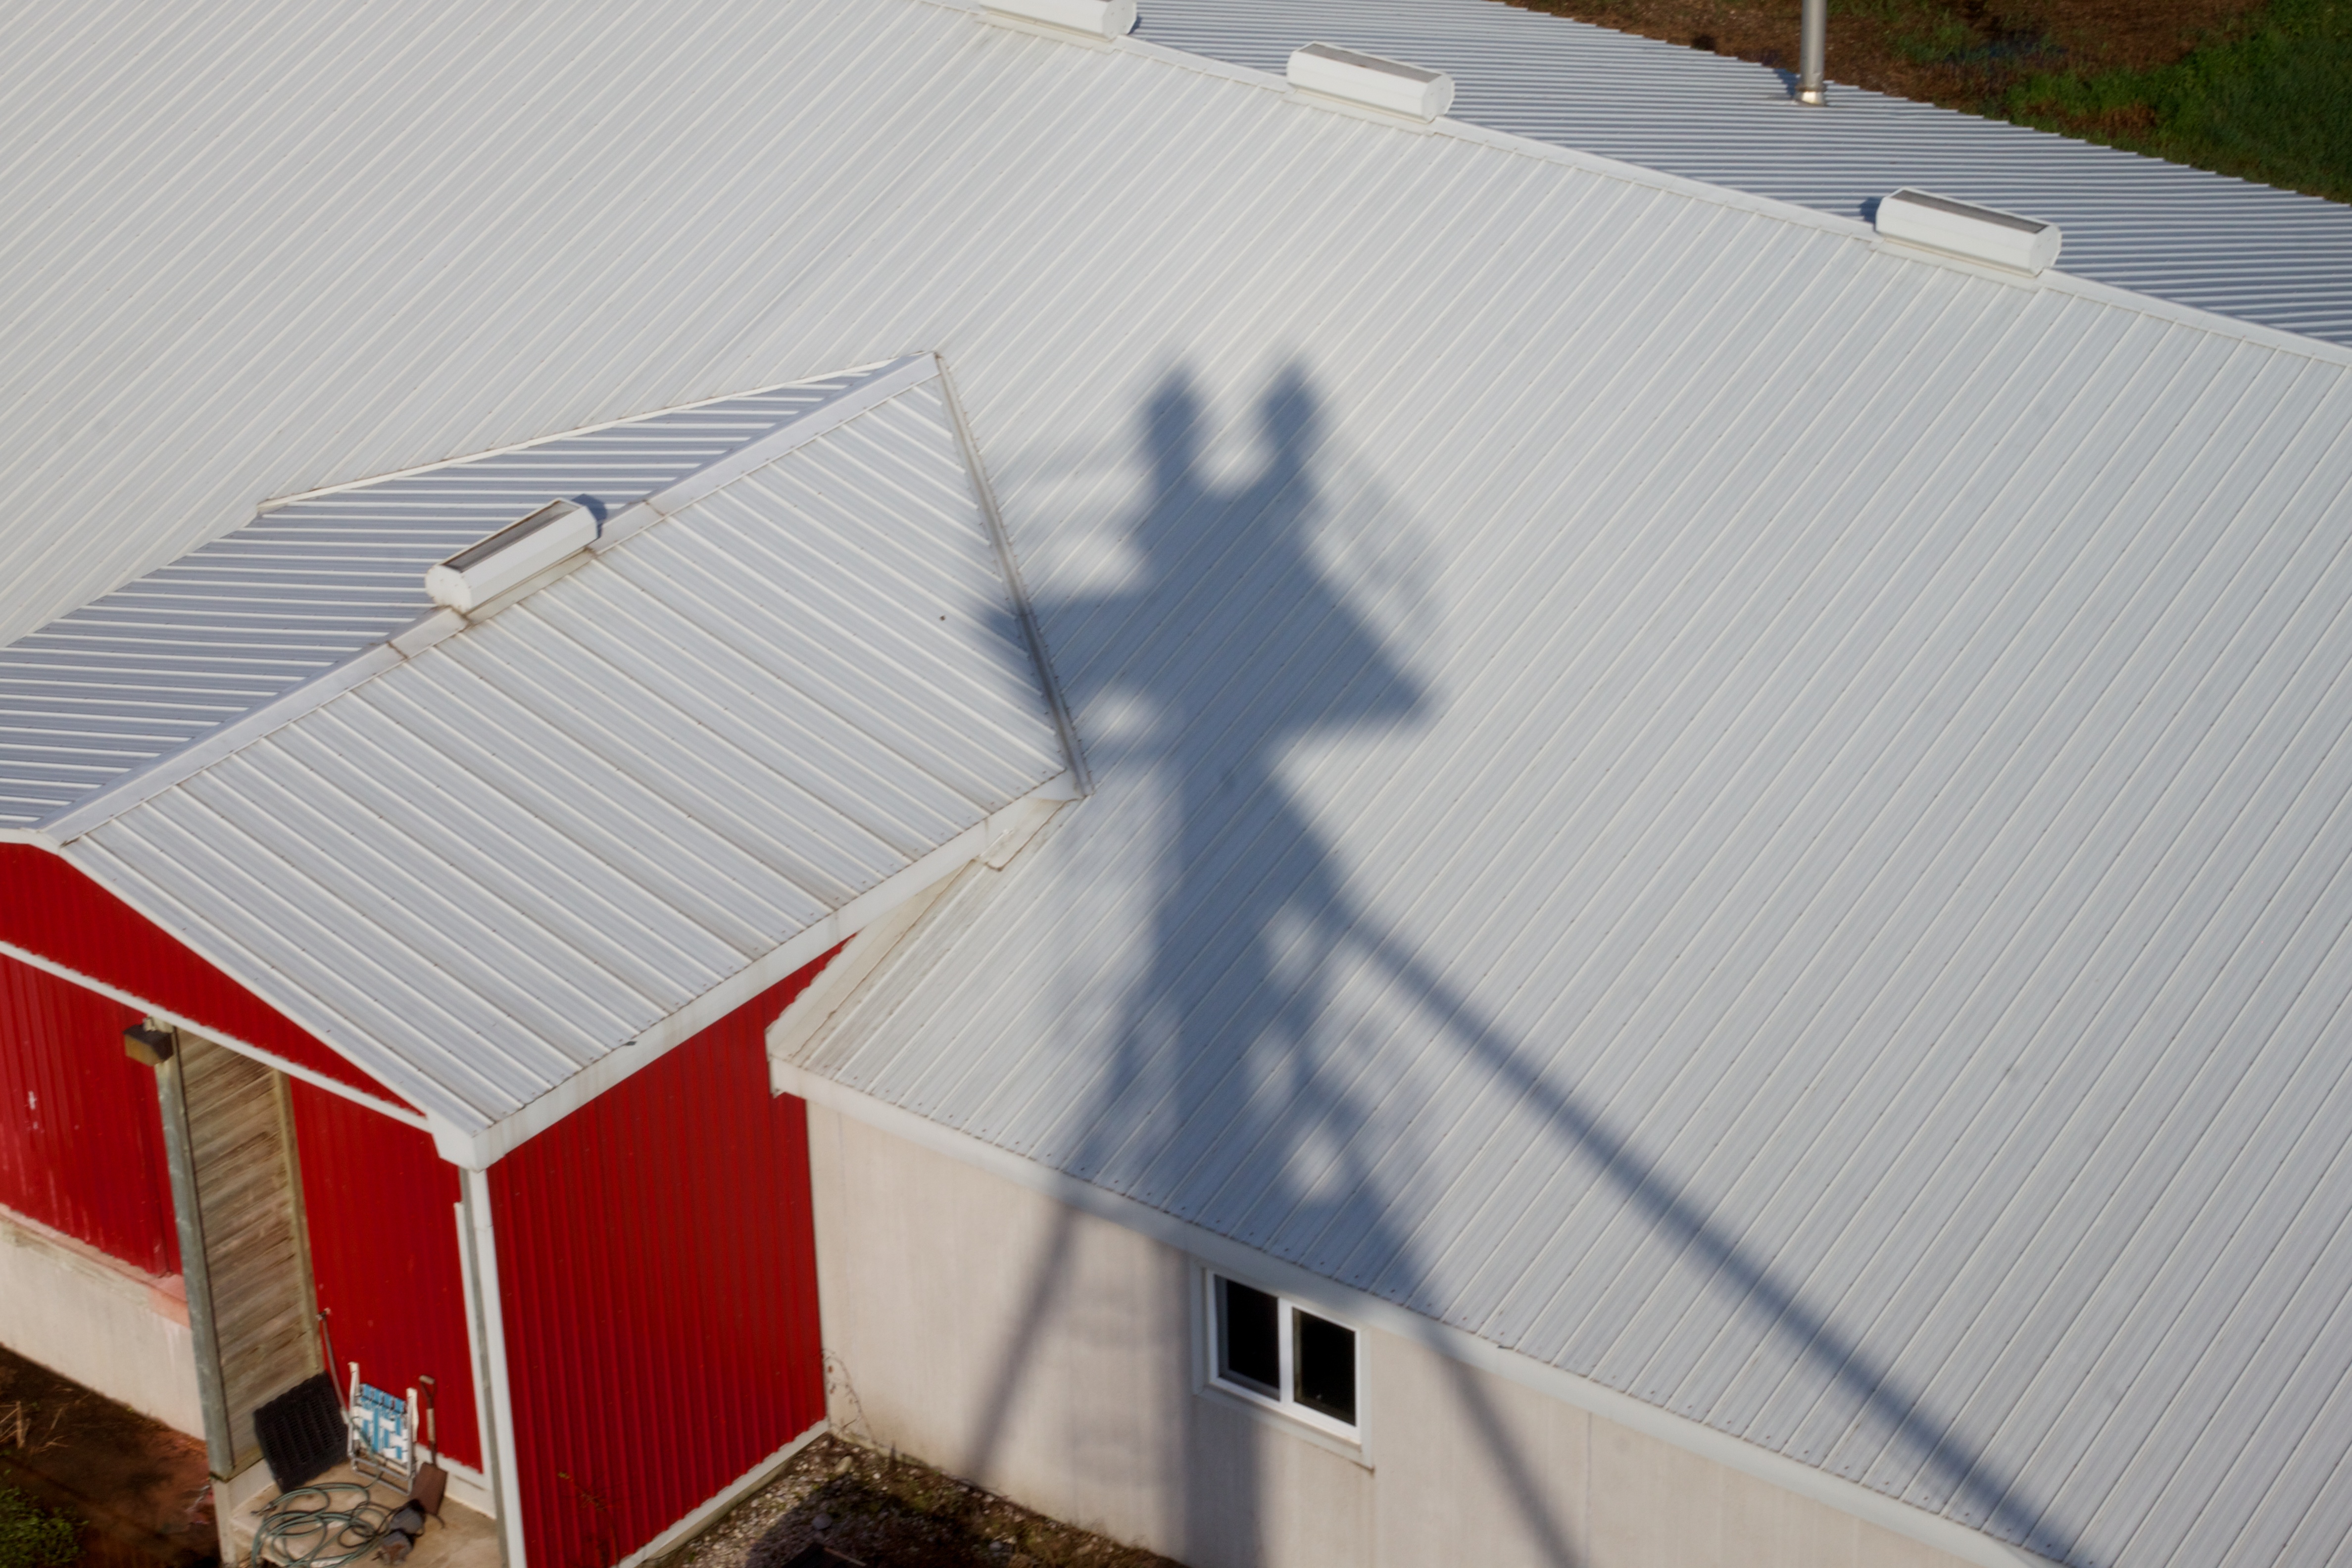
architecture, white, house, roof, facade, material, odyssey, siding, daylighting, outdoor structure